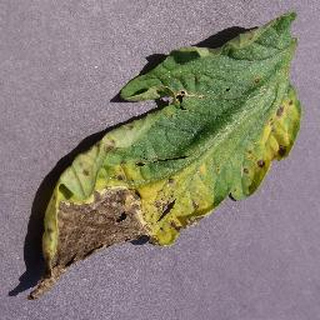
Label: tomato_septoria_leaf_spot